Betti Alver

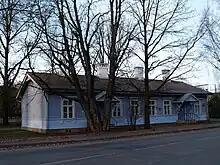
The Betti Alver Museum in Jõgeva

She began as a prose writer. She became known for being a member of the "Arbujad" ("Soothsayers"), a small group of influential Estonian poets including Bernard Kangro, Uku Masing, Kersti Merilaas, Mart Raud, August Sang, Heiti Talvik and Paul Viiding. After the war her husband Heiti Talvik was imprisoned by the Soviets and died in Siberia. For two or three decades she was silent as a poet as protest of Soviet rule, but renewed activity in the 1960s. Of note in this second period is the 1966 collection "Tähetund" or "Starry Hour". She also wrote novels and did translation work. On the hundredth anniversary of her birth a museum was dedicated to her in Jõgeva.